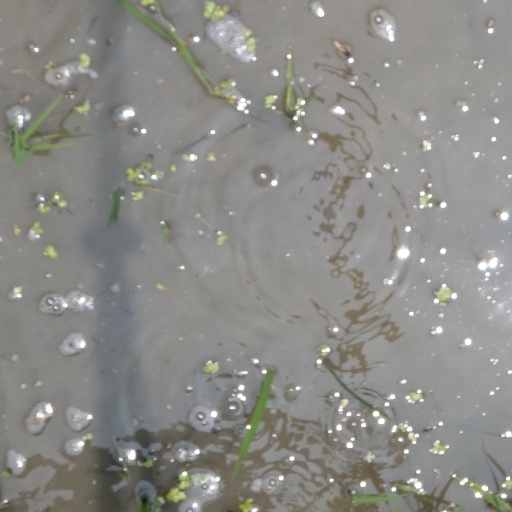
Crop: rice